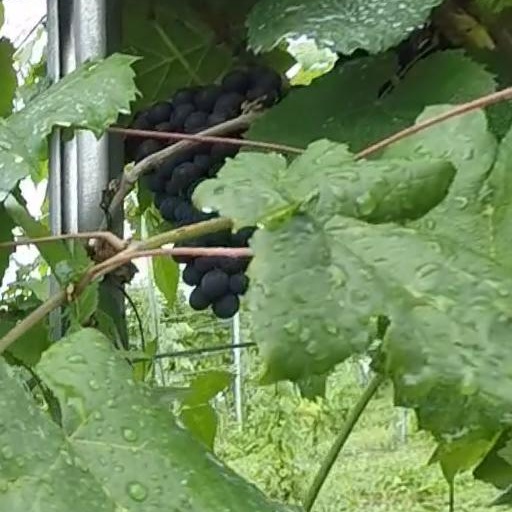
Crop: grape